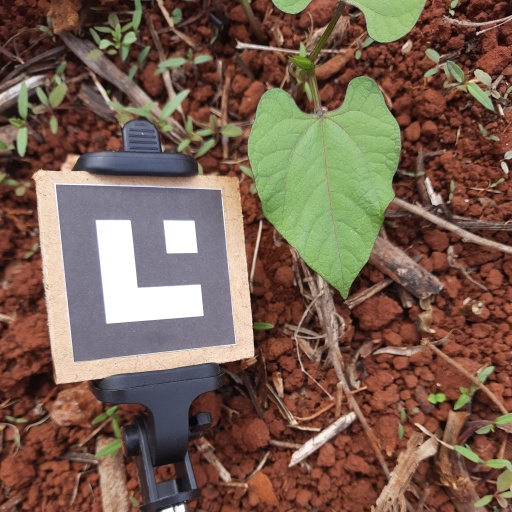
Observations: wavy surface, no eating holes, under cloudy sky